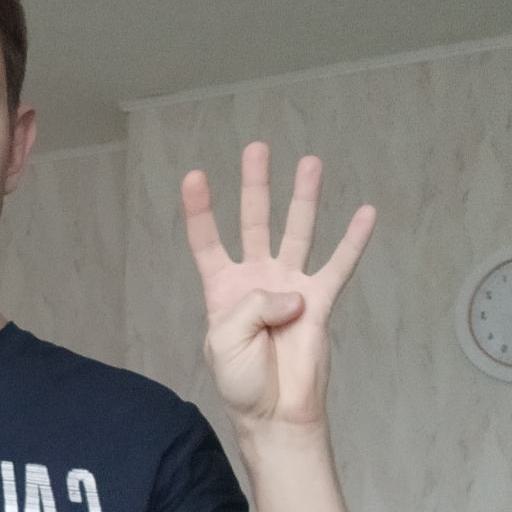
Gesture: four